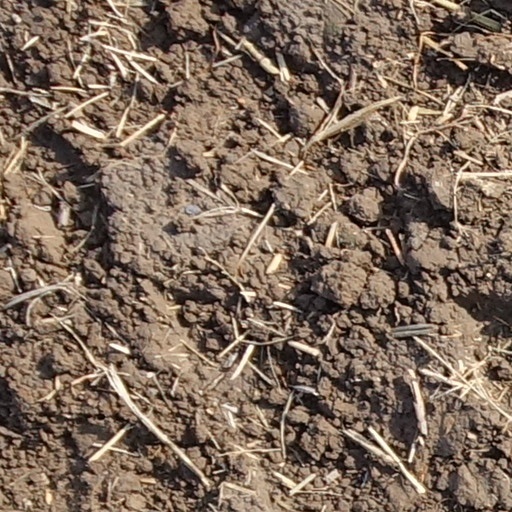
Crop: wheat